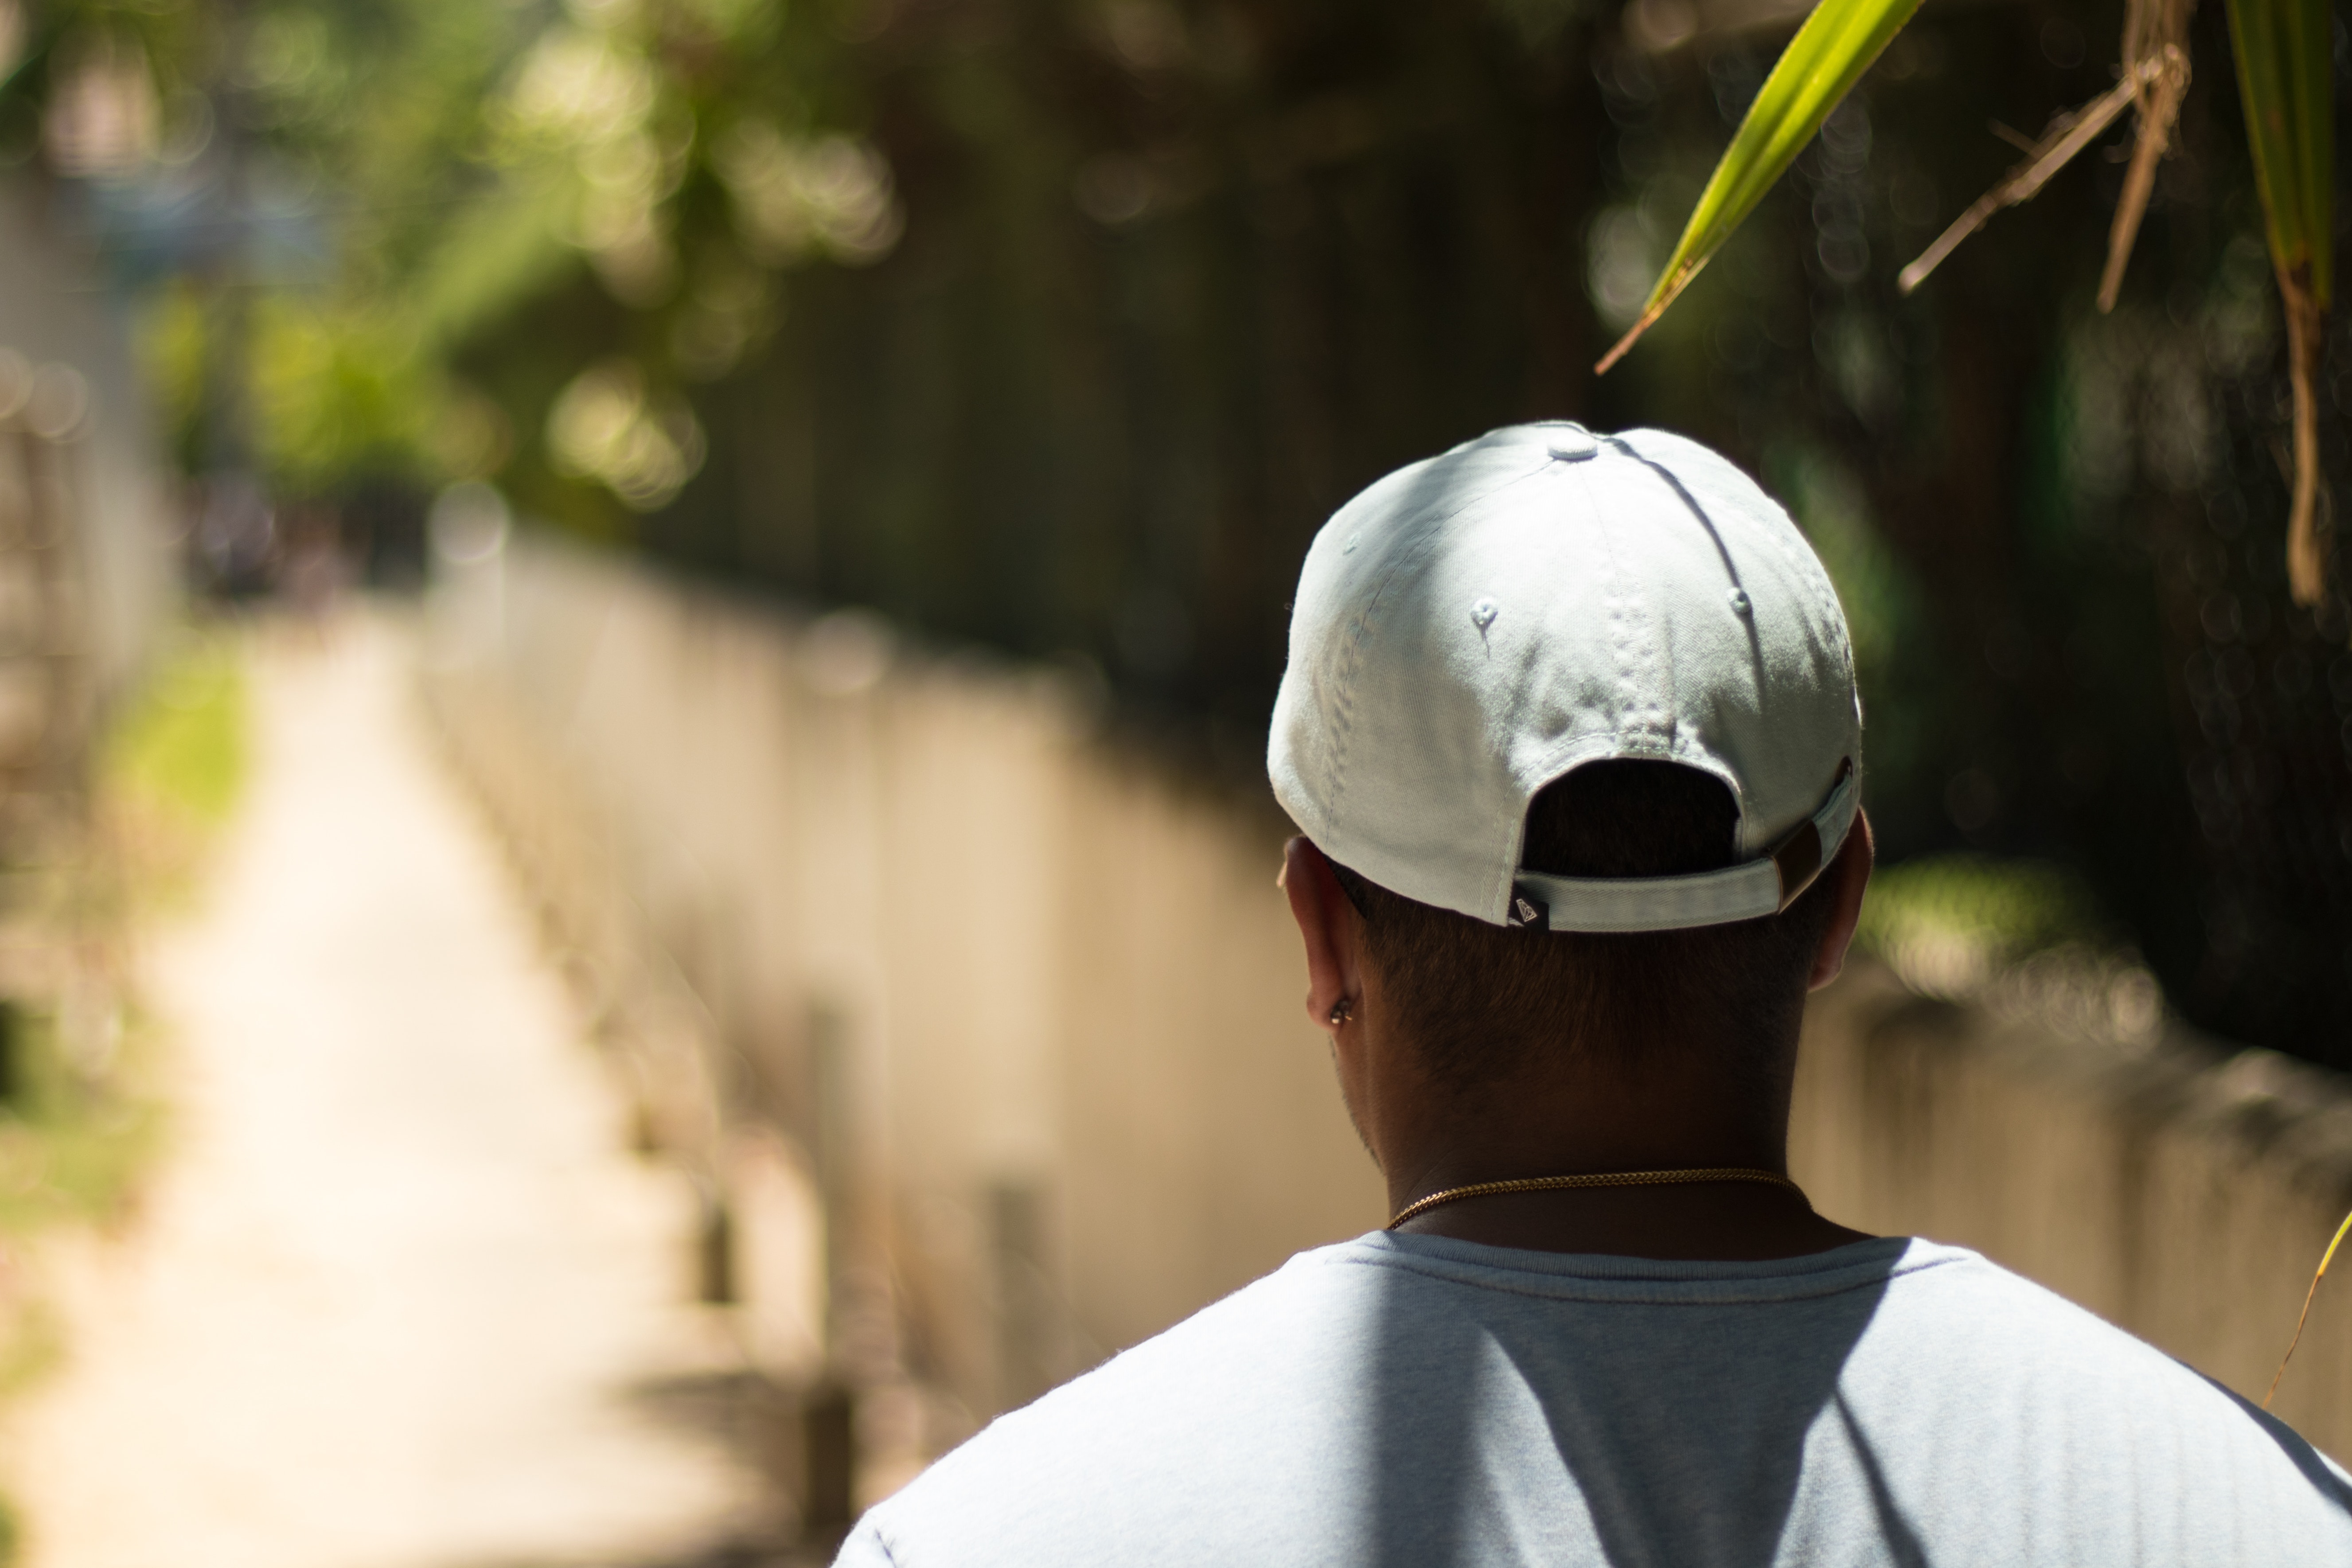
tree, headgear, cap, personal protective equipment, helmet, photography, plant, leisure, vacation, glasses